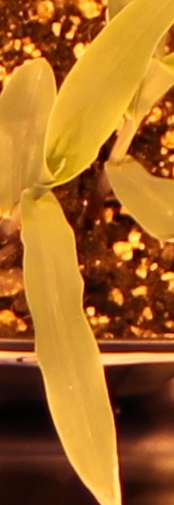
Label: Corn